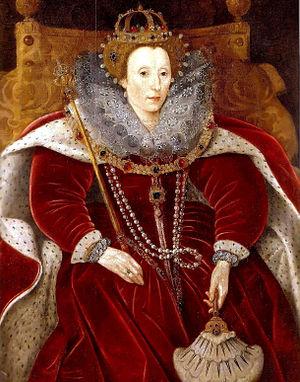
Un peintre de cour est un artiste qui peint pour les membres des familles royales ou des familles de la noblesse, parfois avec un salaire fixe et à une condition d'exclusivité où l'artiste ne doit pas entreprendre d'autres activités. Surtout à la fin du Moyen Âge, ils sont souvent titulaires de la charge de gentilhomme de la Chambre. Outre leur rémunération, ils reçoivent habituellement un titre officiel et souvent une pension à vie, même si les arrangements sont très variables. Pour l'artiste, une nomination à la cour a l'avantage de le libérer des restrictions des guildes de peintre locales, bien qu'au Moyen Âge et à la Renaissance, ils soient aussi souvent amenés à faire des travaux décoratifs dans les palais et à créer des œuvres temporaires pour des divertissements et des expositions de cour. Certains artistes, comme Jan van Eyck ou Diego Velázquez, sont utilisés dans d'autres capacités à la cour en tant que diplomates, fonctionnaires ou administrateurs